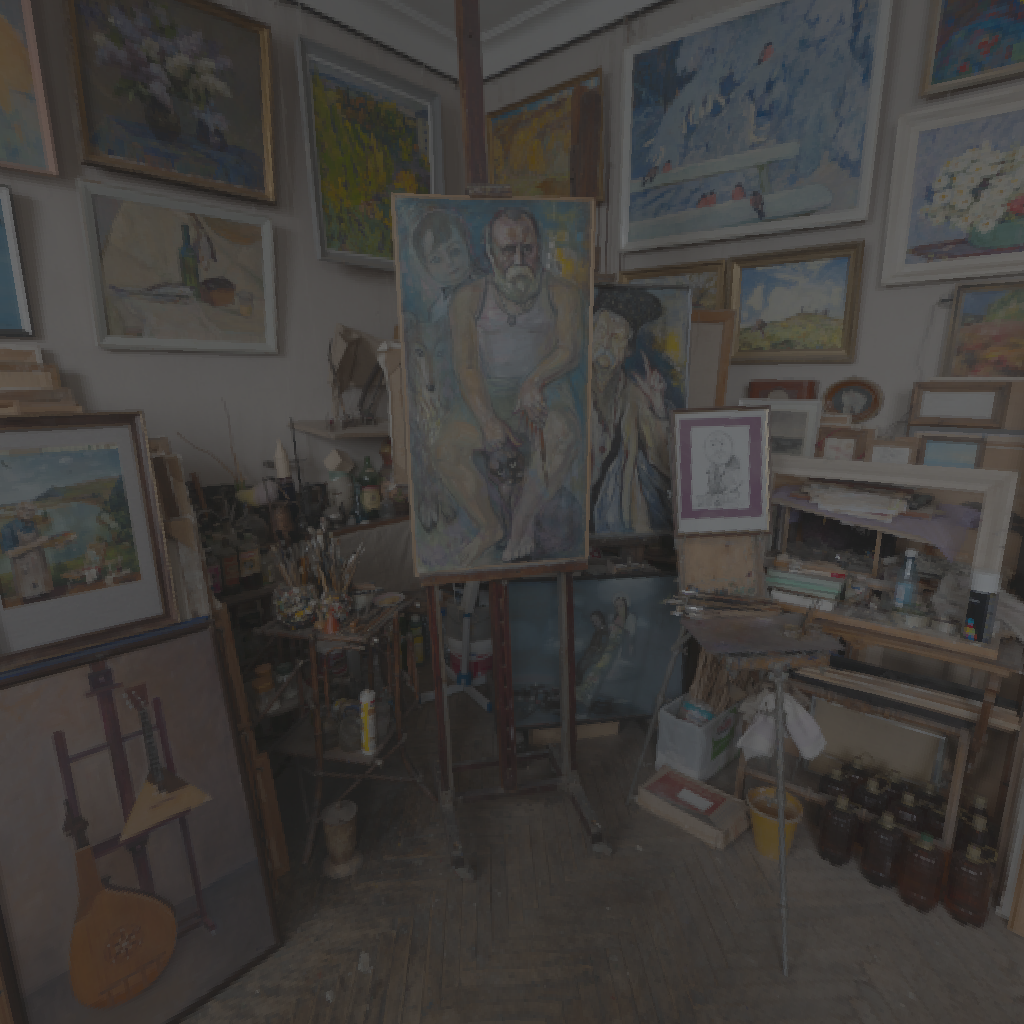
scene-linear HDR photo, Artist Workshop, indoor, with visible sun, painting, canvas, window, art, atelier, urban, midday, low contrast, natural light, high dynamic range, physically based lighting